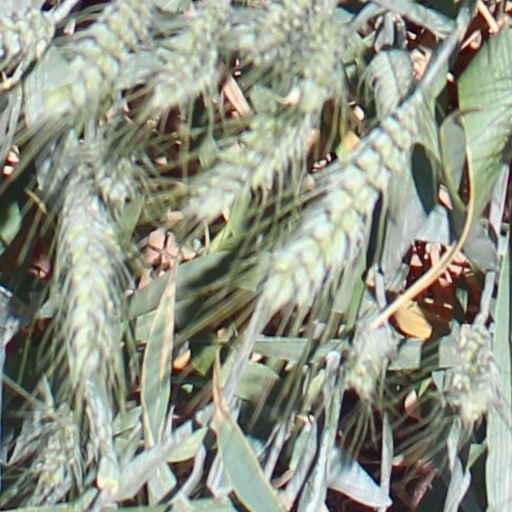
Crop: wheat